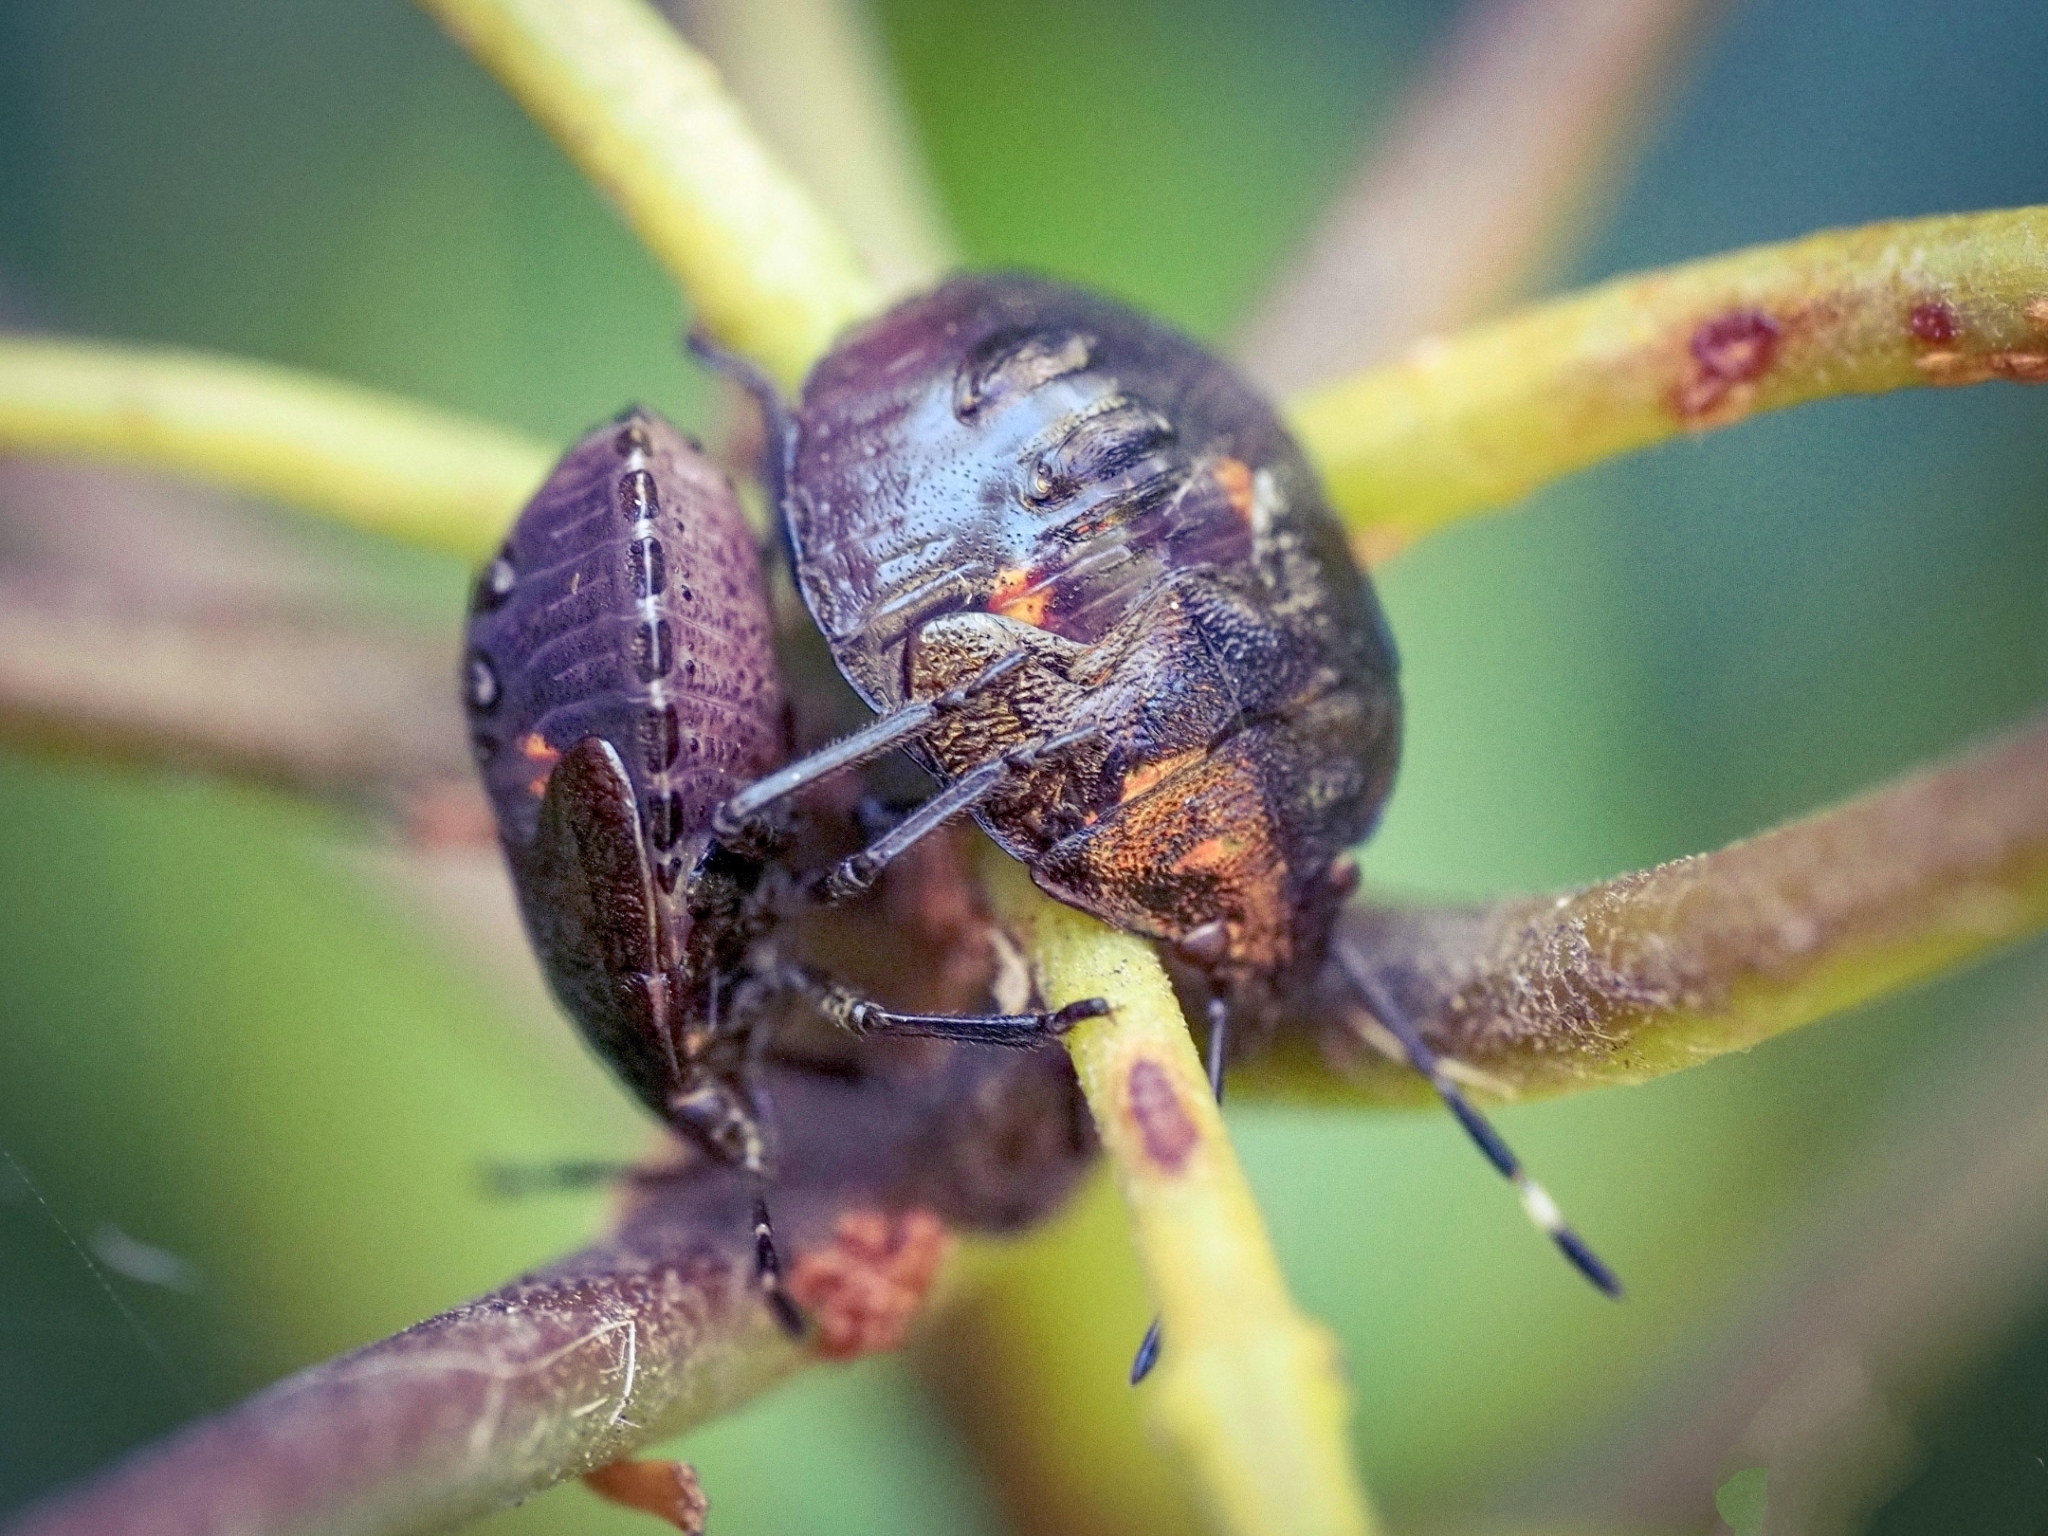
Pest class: stink_bug